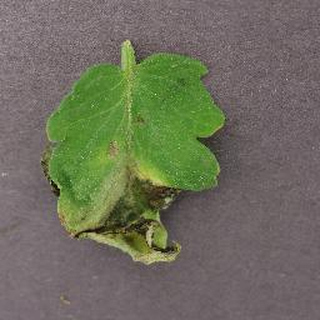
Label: tomato_late_blight